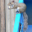
Label: squirrel